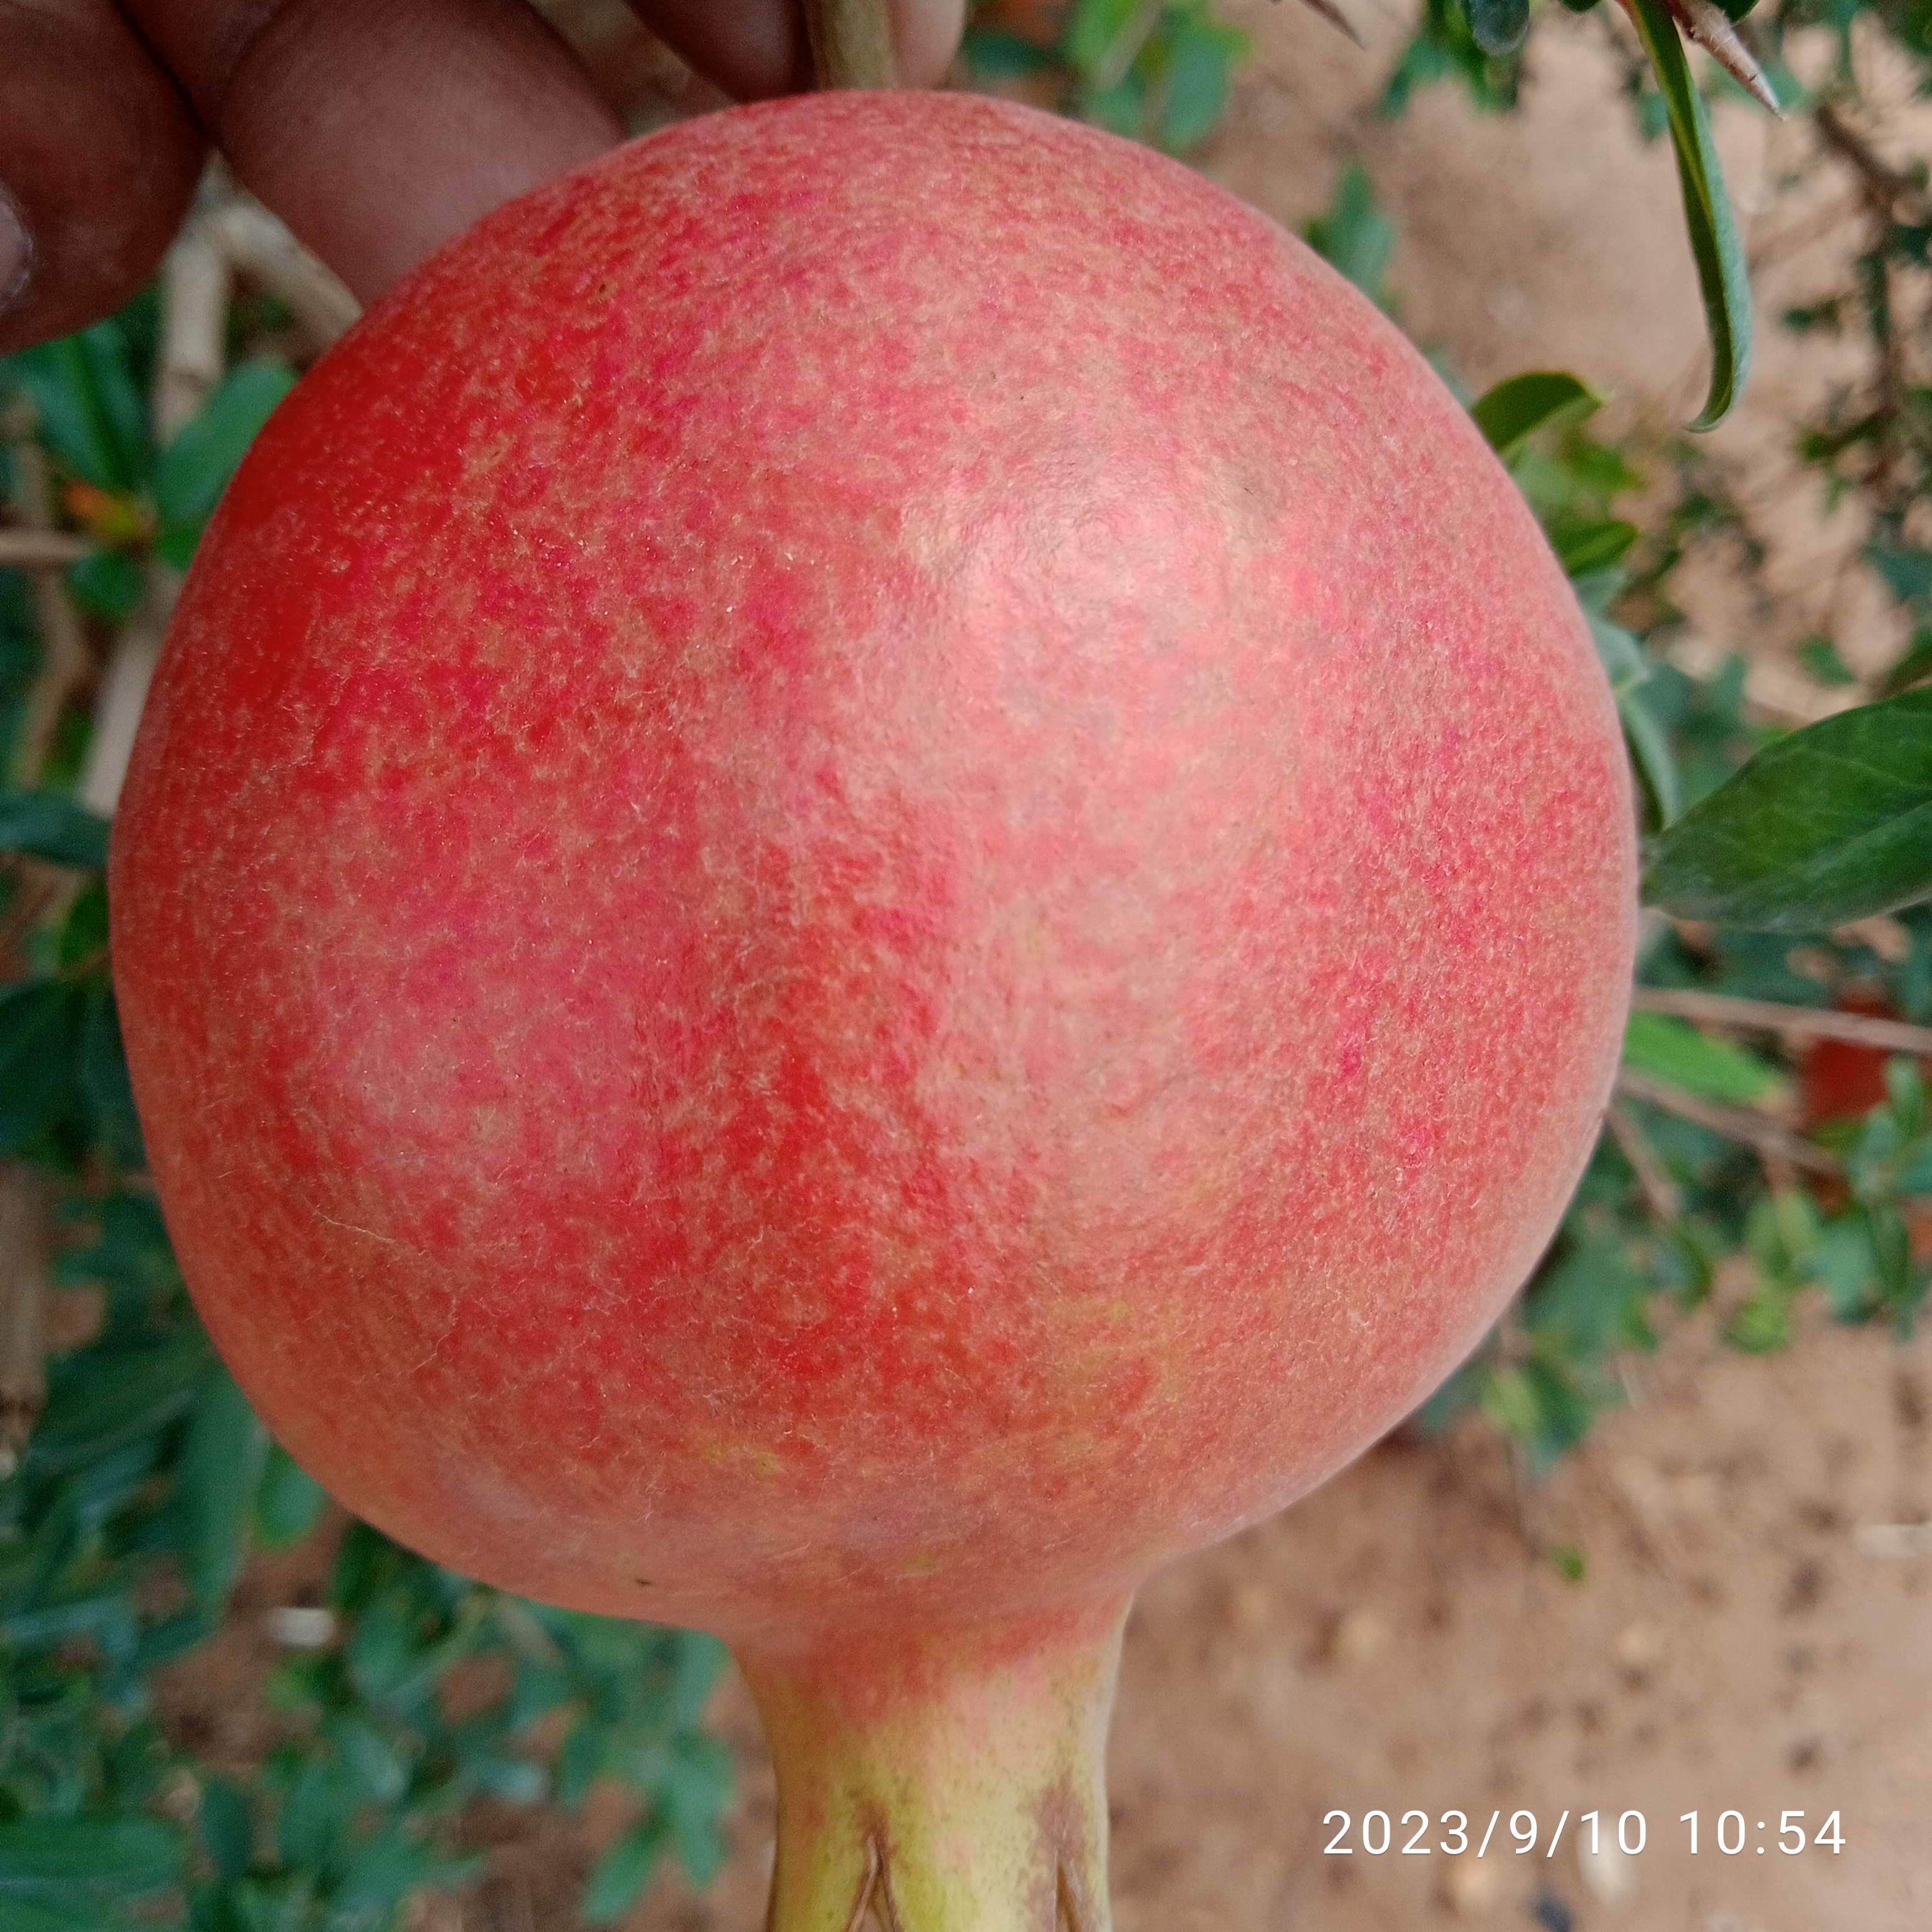
Label: Healthy